University of Minnesota Supercomputing Institute

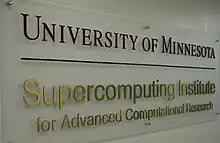
MSI Sign

In 1981, the University of Minnesota became the first U.S. university to acquire a supercomputer, a Cray-1. The Minnesota Supercomputing Institute was created in 1984 to provide high-performance computing resources to the University of Minnesota's research community. MSI currently has one HPC cluster, Agate, available for use.